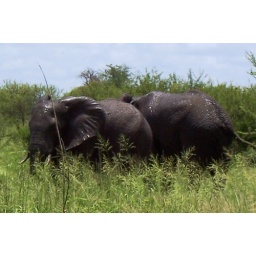
On sand road S35 near Tsokwane